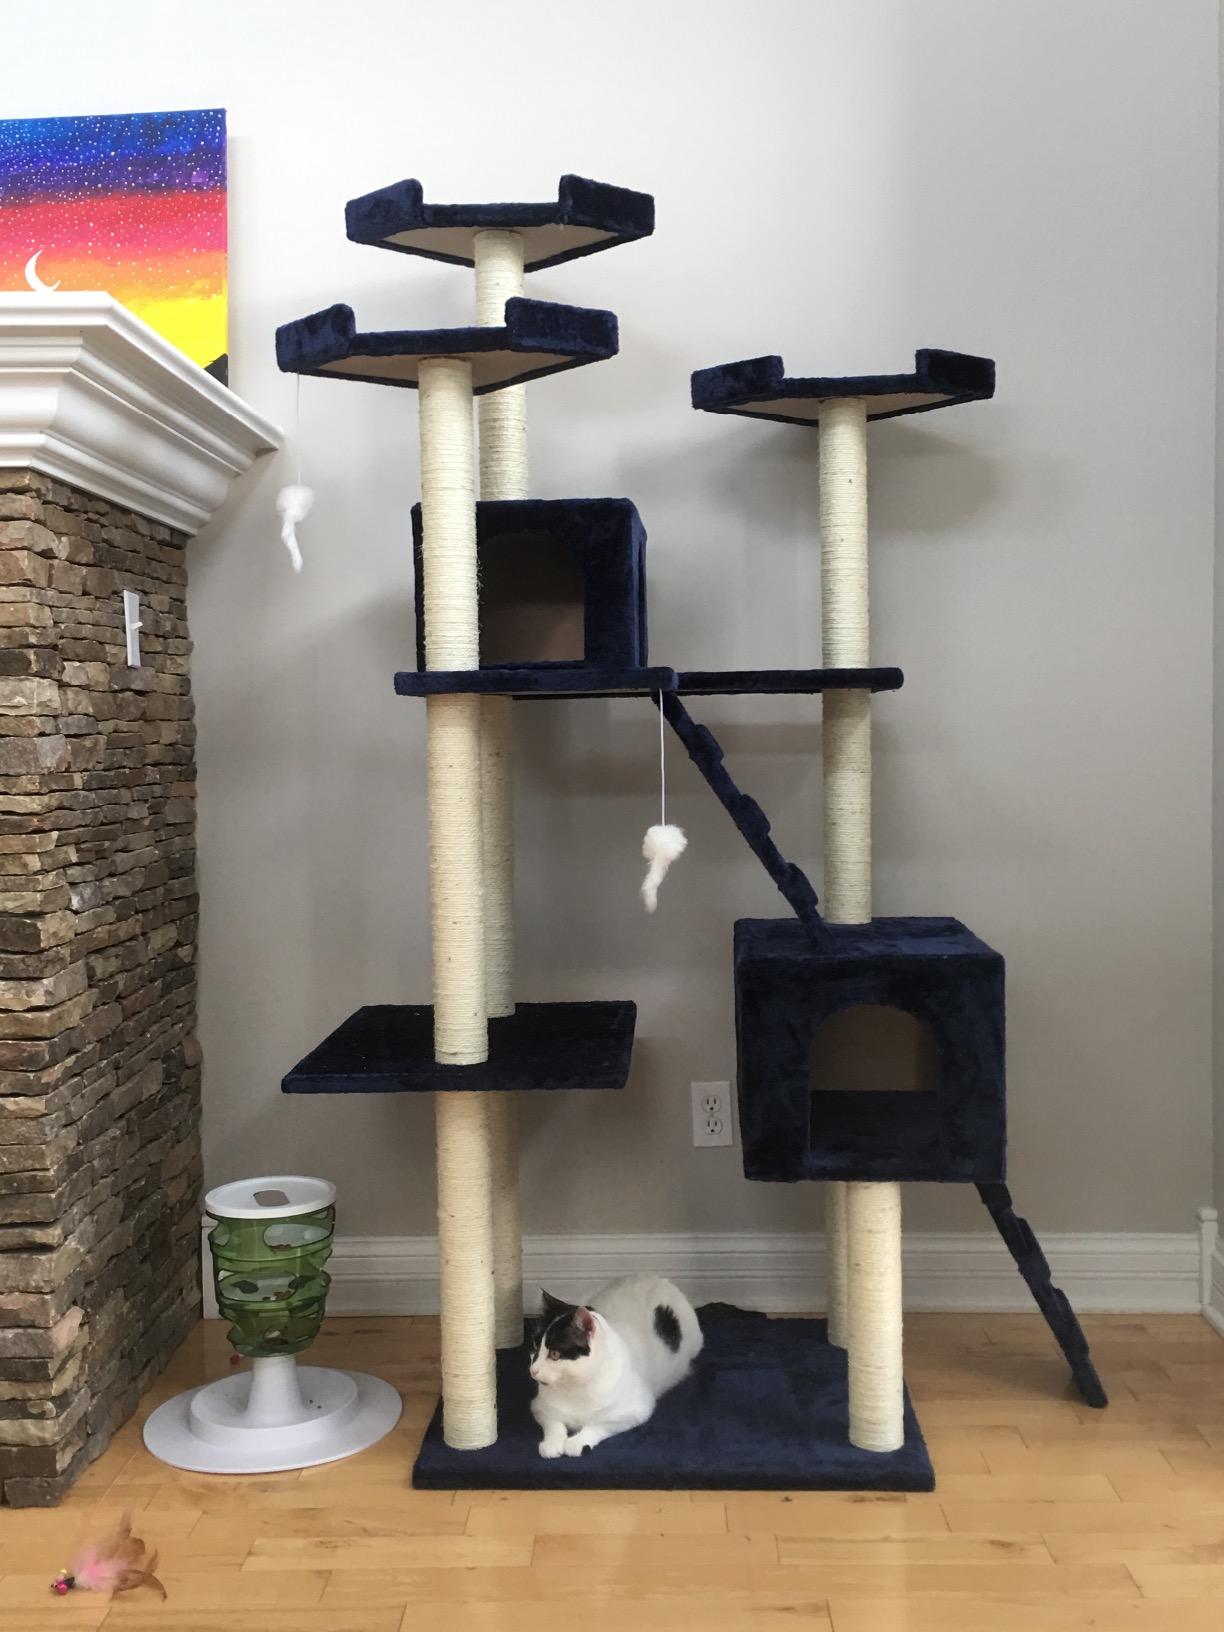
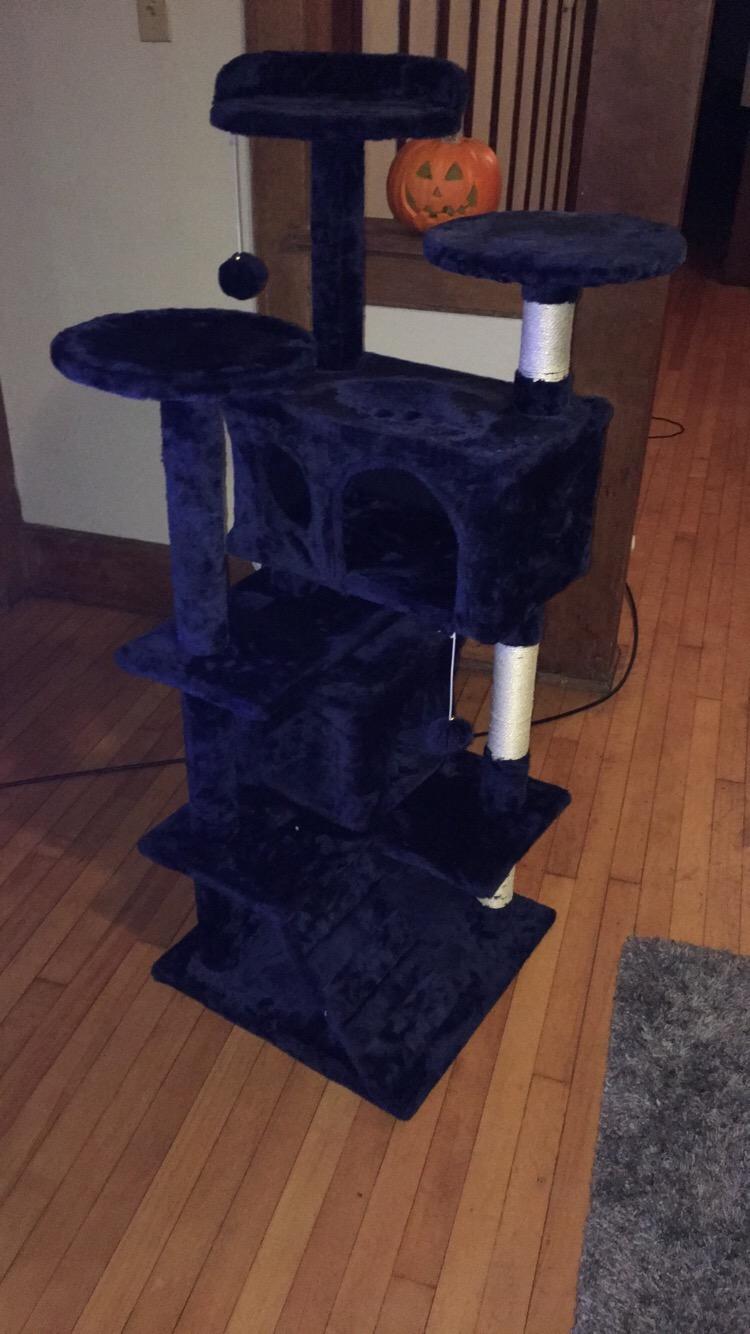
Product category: items_cat tree
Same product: no